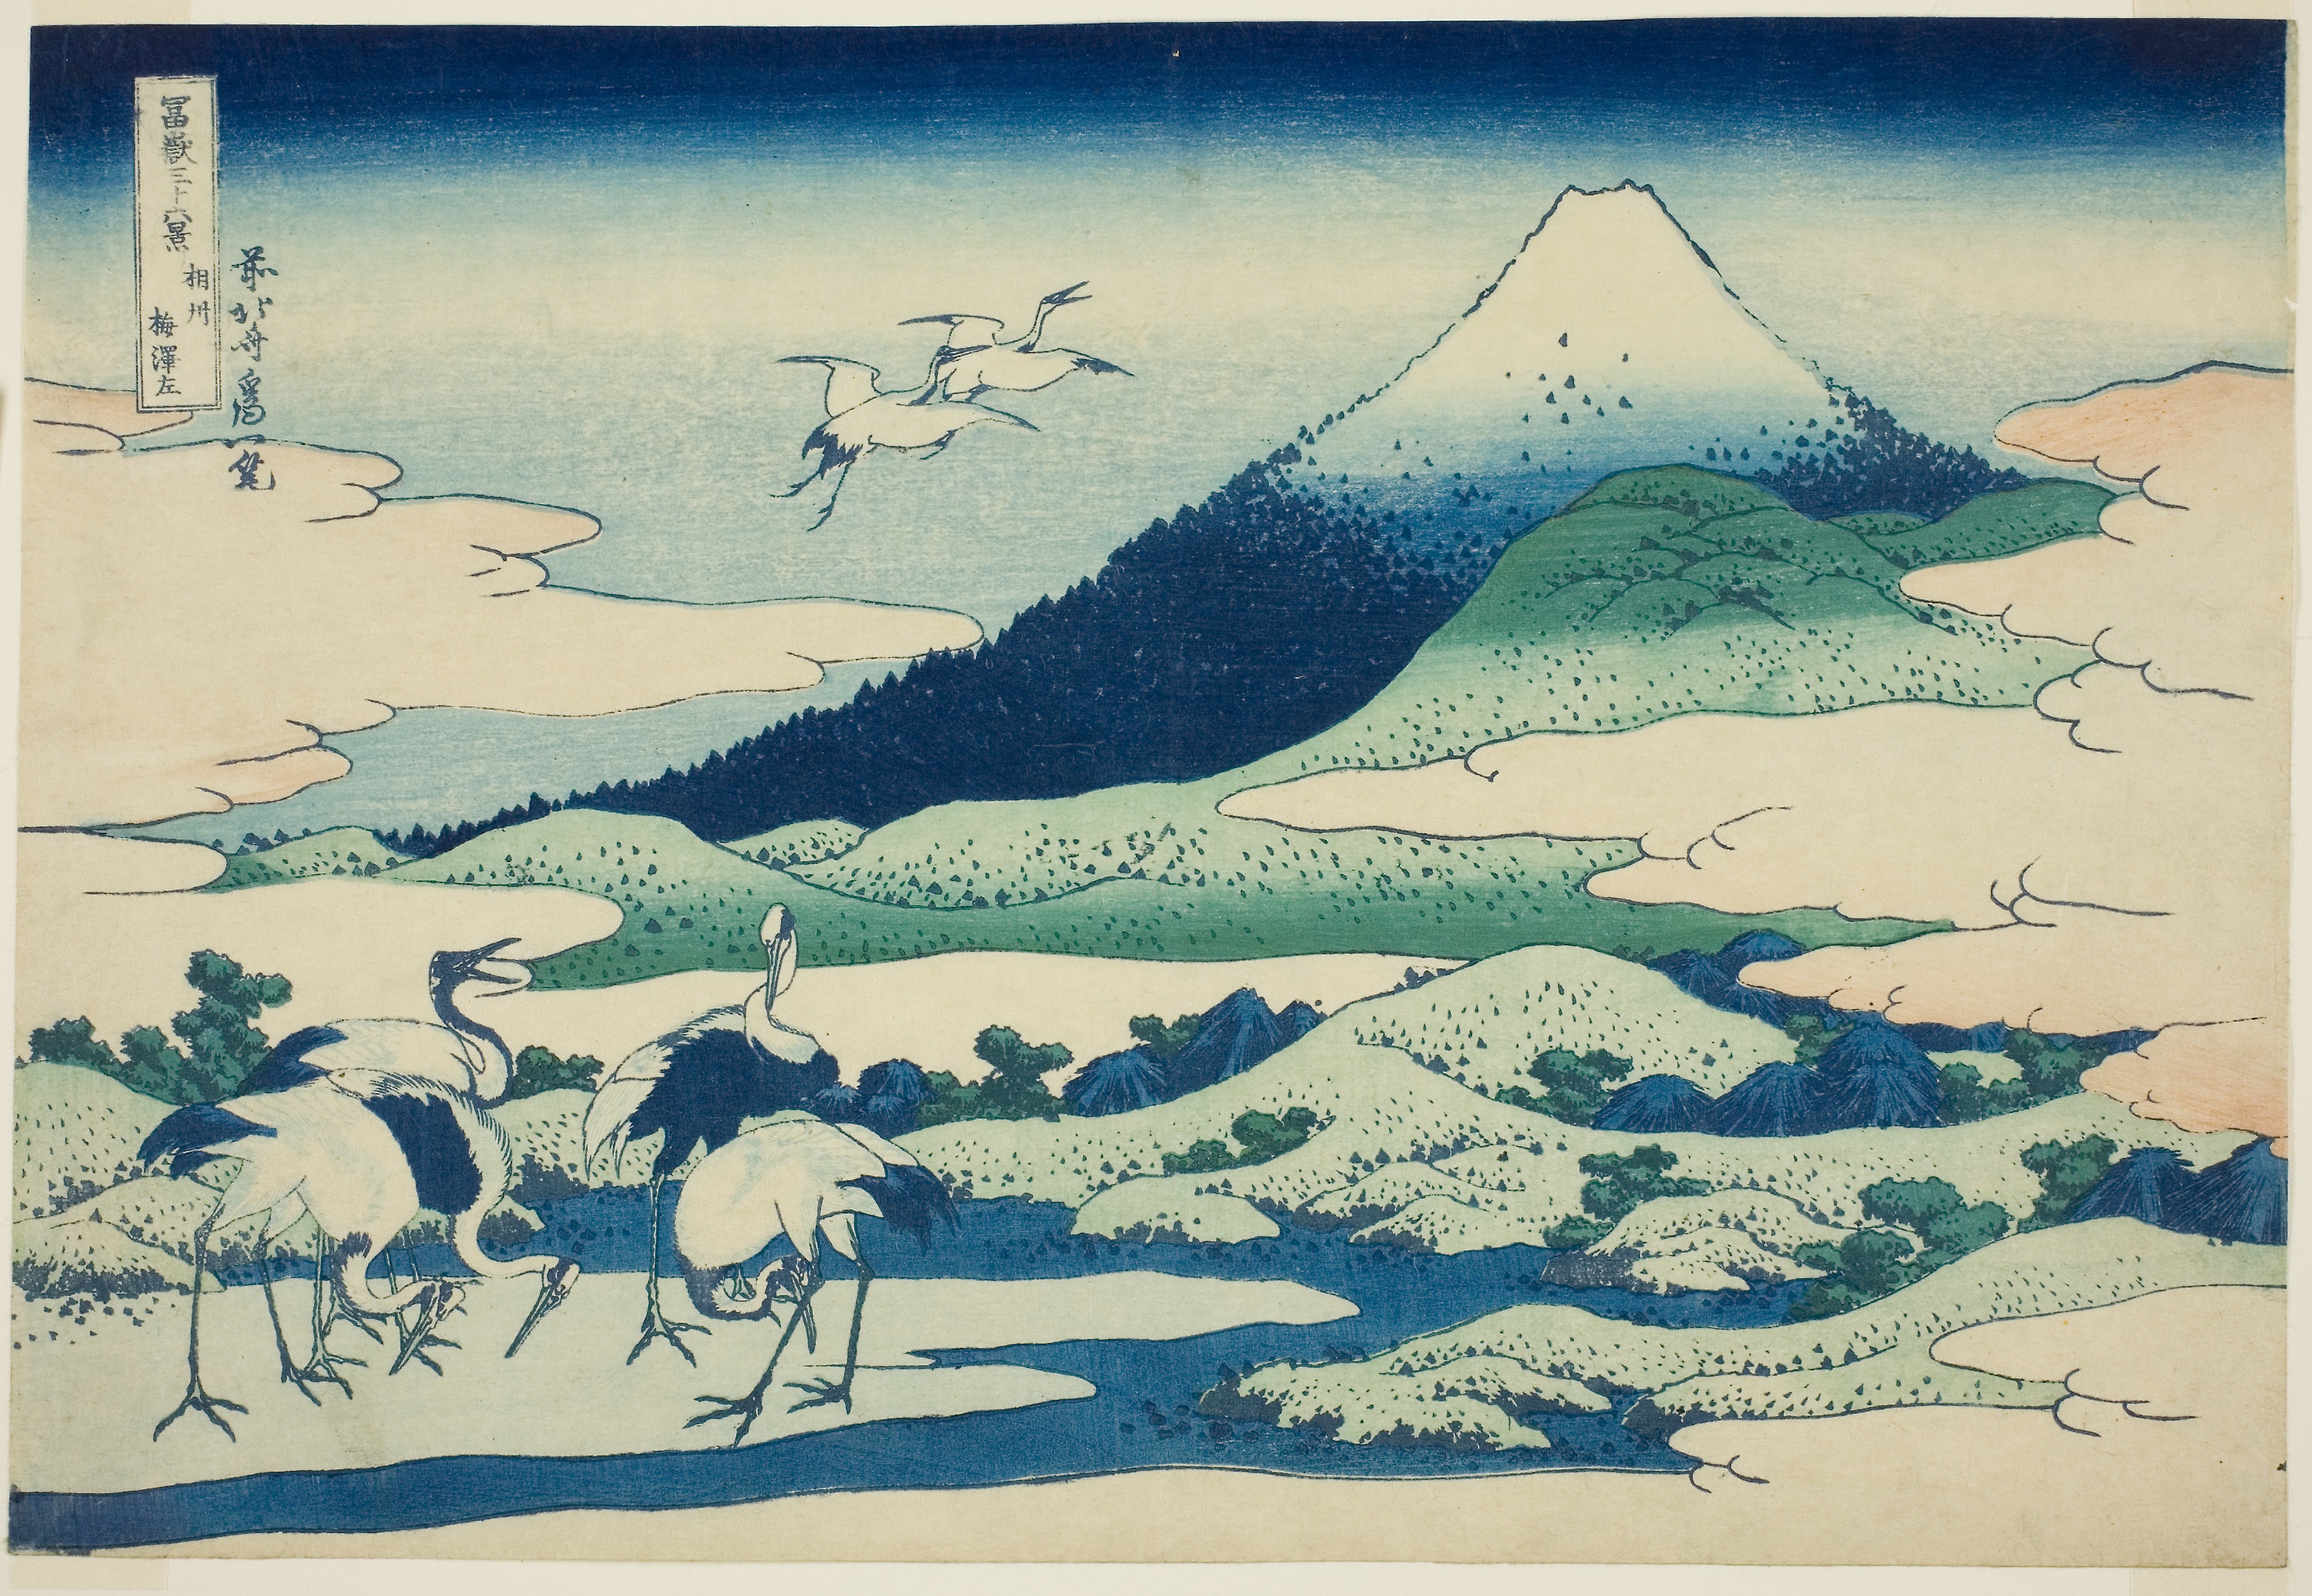
fauna, watercolor paint, painting, art, water, sky, paint, illustration, arctic, artwork